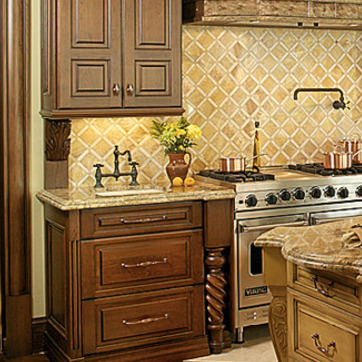
Material: food